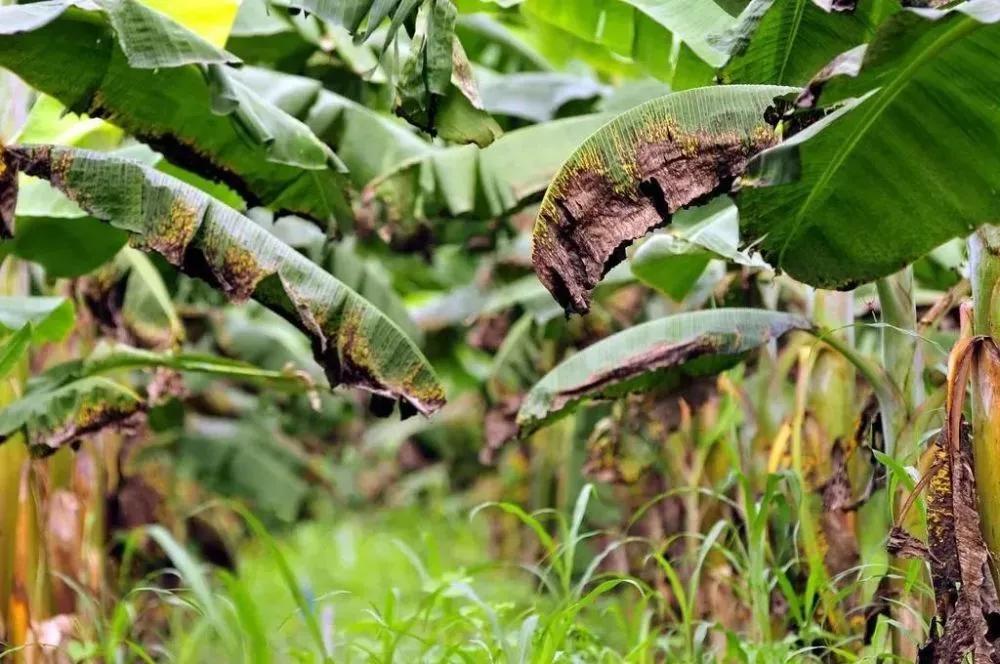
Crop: unknown
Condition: banana_banana_black_streak